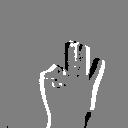
ASL letter: f